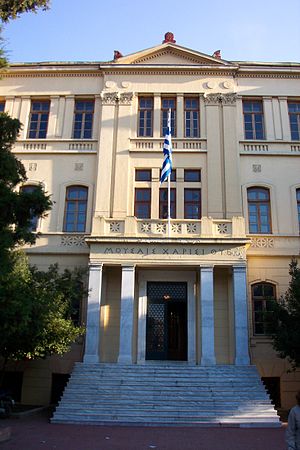
Aristoteles-universitetet i Thessaloniki
Indgangen til fakultetet for humaniora
Aristoteles-universitetet i Thessaloniki er ét af to universiteter i Grækenlands næststørste by, Thessaloniki. Det har navn efter filosoffen Aristoteles, som blev født i Stageira, 55 km. øst for Thessaloniki. Med sine 40.000 studerende er det landets næststørste.